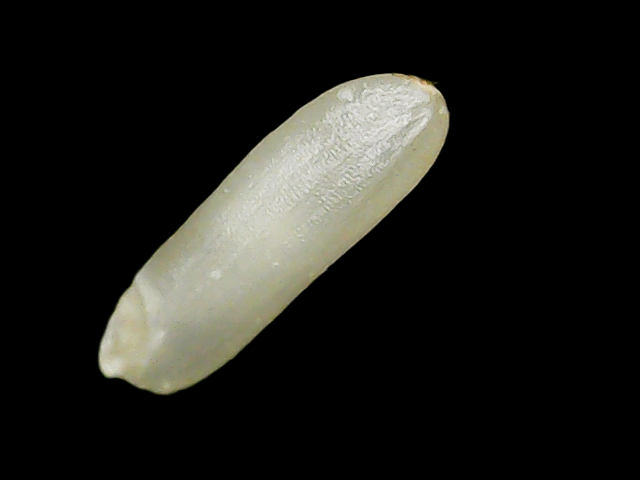
Rice variety: Binadhan24